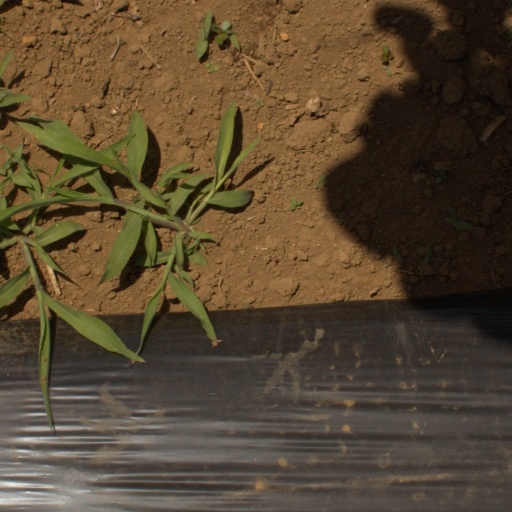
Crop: Jerusalem artichoke